China–Pakistan Economic Corridor

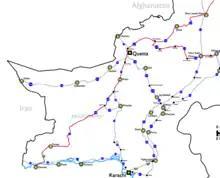

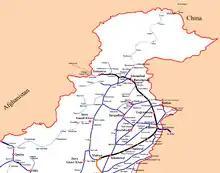
Phase 1 of the ML-1 overhaul and reconstruction, highlighted in black, spans between Peshawar and Lahore. This project will enable trains to travel at speeds of up to 160 kilometers per hour.

The CPEC projects involve reconstruction and upgrades to National Highway 35 (N-35), which forms the Pakistani section of the Karakoram Highway (KKH). The KKH spans the 887 kilometers between the China-Pakistan border and the town of Burhan, near Hasan Abdal. At Burhan, the existing M1 motorway will intersect the N-35 at the Shah Maqsood Interchange. From there, access to Islamabad and Lahore continues via the M1 and M2 motorways. Burhan will also be at the intersection of the Eastern Alignment and Western Alignment.